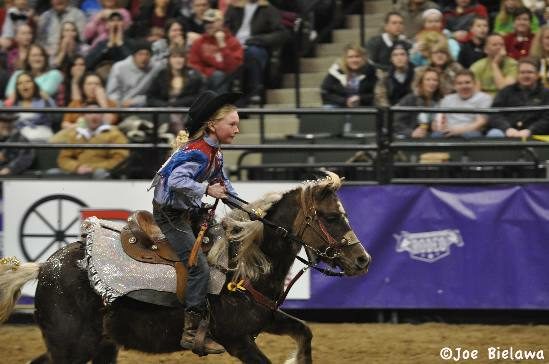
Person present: Yes